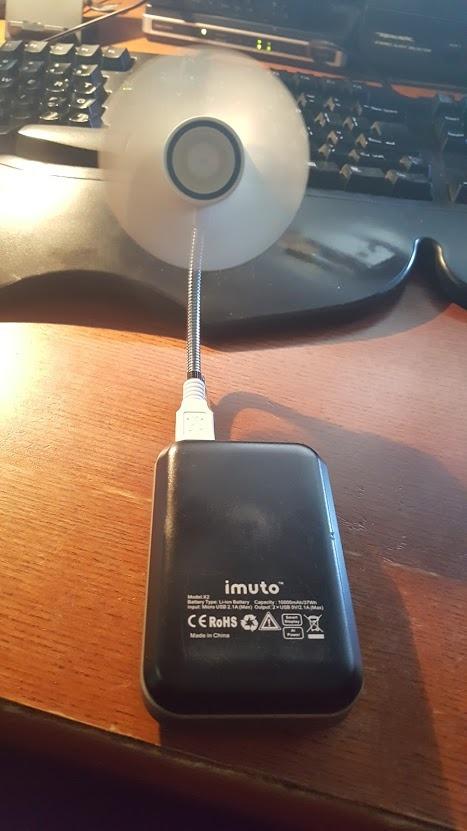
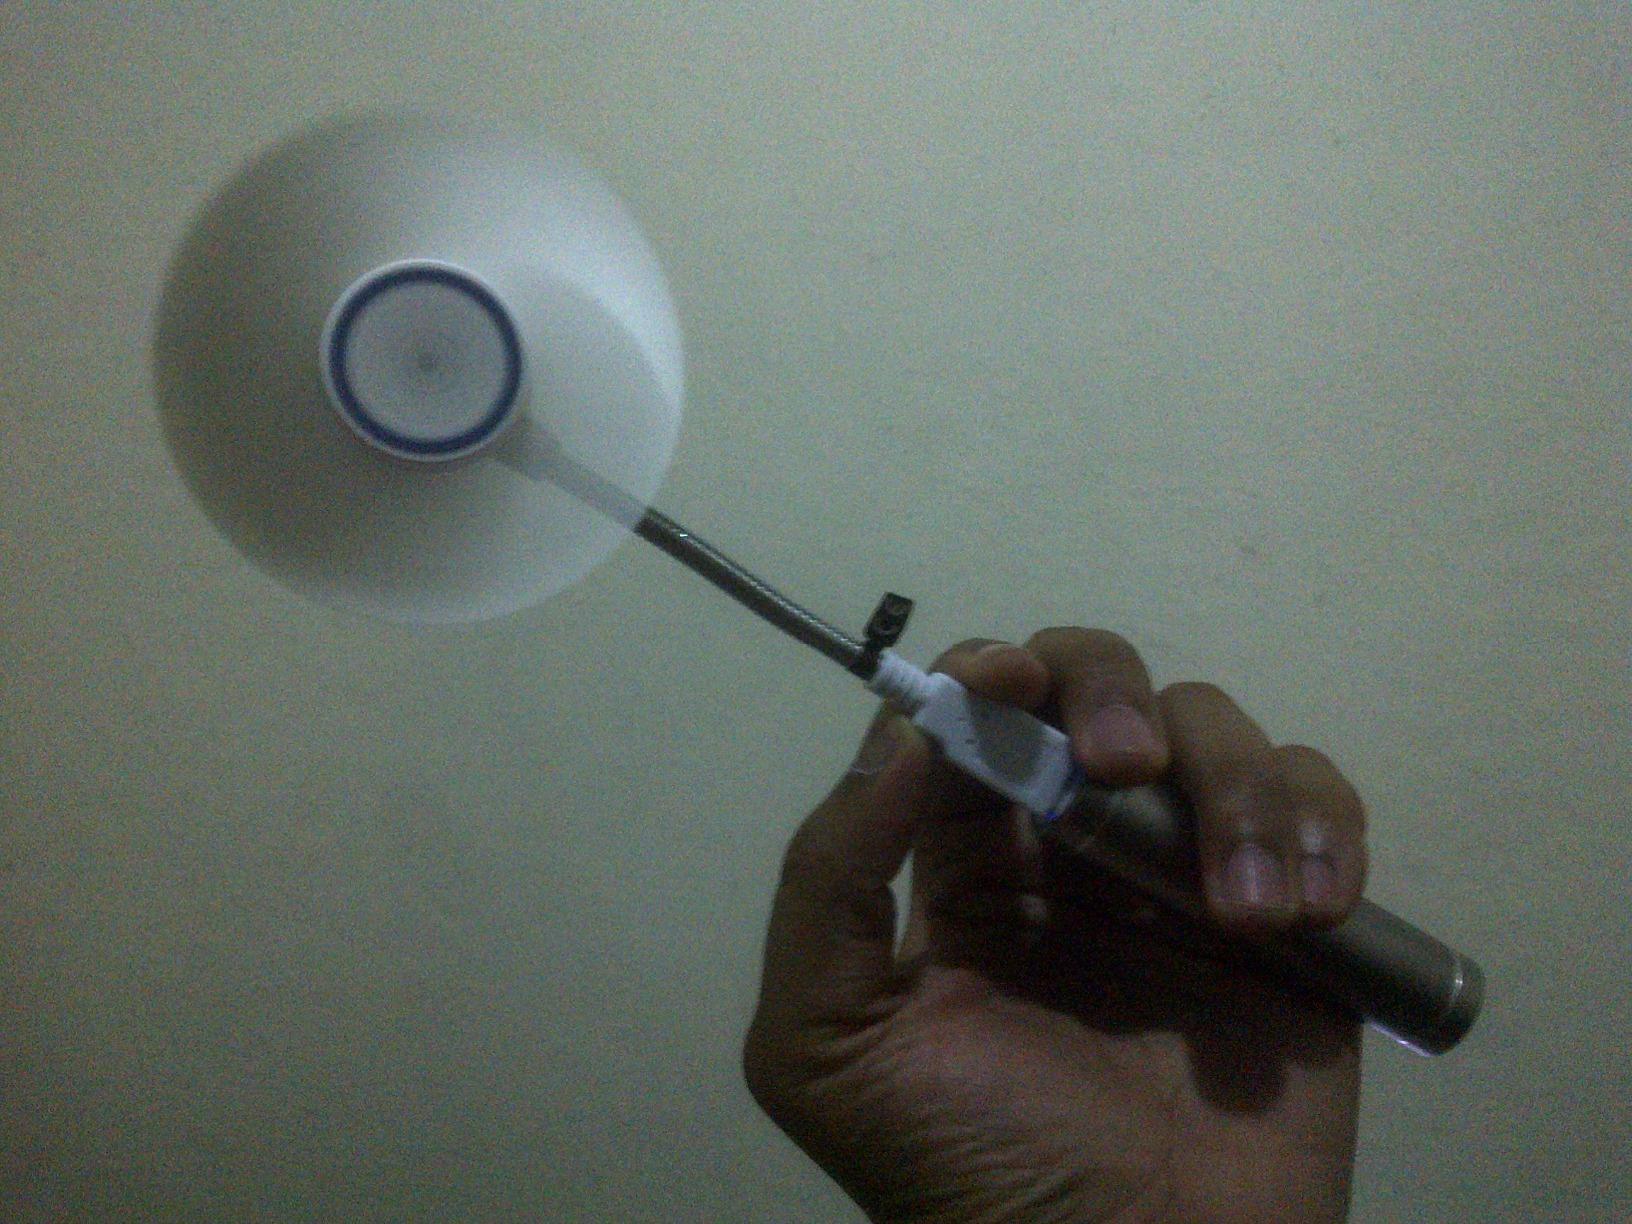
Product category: fan
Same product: yes